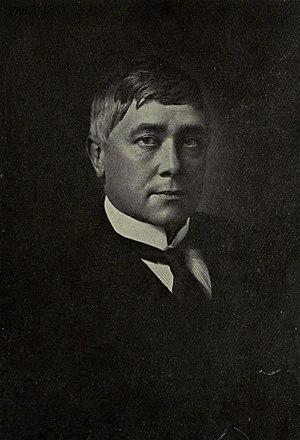
Émile-Henry Tilmans est un artiste peintre, dessinateur, graveur, illustrateur et modeleur belge né à Louvain en avril 1888. Il vécut rue de Saxe-Cobourg, 41 à Bruxelles puis au 42bis, rue d'Elbeuf à Rouen et est mort à Rouen en 1960. Il se fit d'abord connaître en Belgique sous son nom de naissance, Émile-Henry Tielemans, avant d'adopter en France cette seconde signature sous laquelle il est plus fréquemment évoqué.